Eskişehir

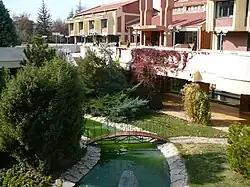
Library of the Anadolu University

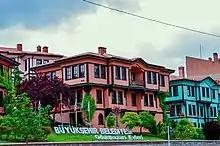
Ottoman architecture in Odunpazarı, Eskişehir

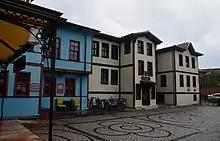
Streets of Odunpazarı, Eskişehir

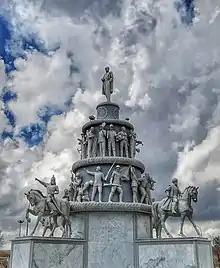
Ulus Monument in the city representing Mustafa Kemal Atatürk

There are three universities in Eskişehir. These are the Anadolu University, Eskişehir Osmangazi University, and the Eskişehir Technical University, which is the first university in the world that gained the privilege of managing airports. Anadolu University, in addition to its on-campus studies, started open university courses through TV broadcasts in the 1980s, allowing access to tertiary education for thousands of students who otherwise would not have been able to benefit from any.